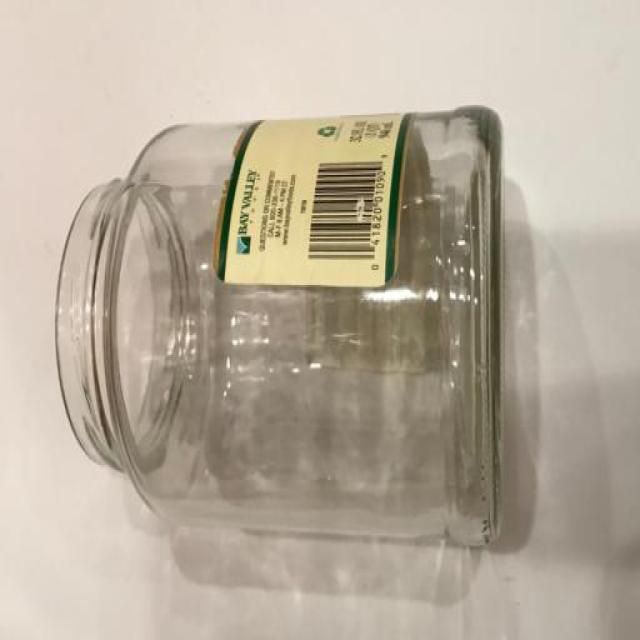
Label: glass